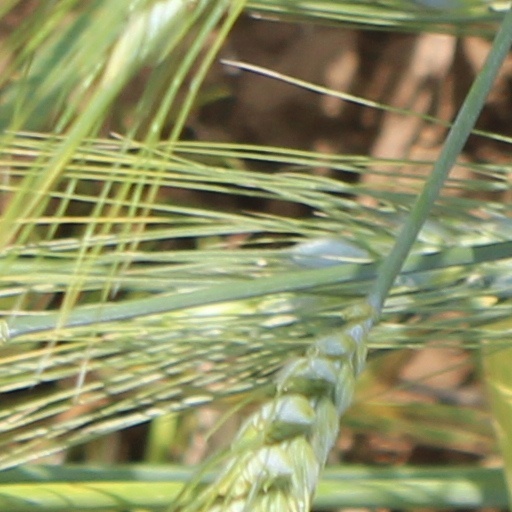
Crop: wheat